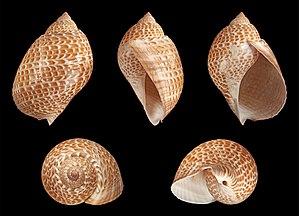
Tonna perdix est un mollusque gastéropode marin de la famille des Tonnidae.